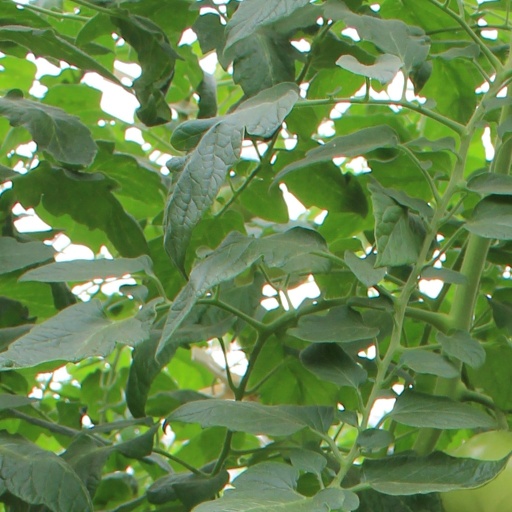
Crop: tomato